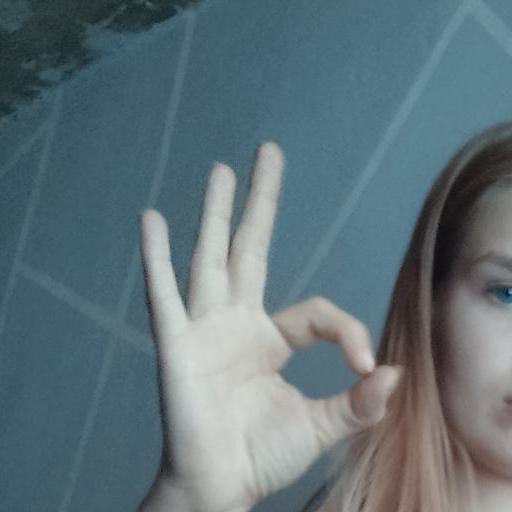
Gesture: ok